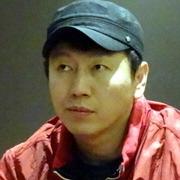
Age: 43